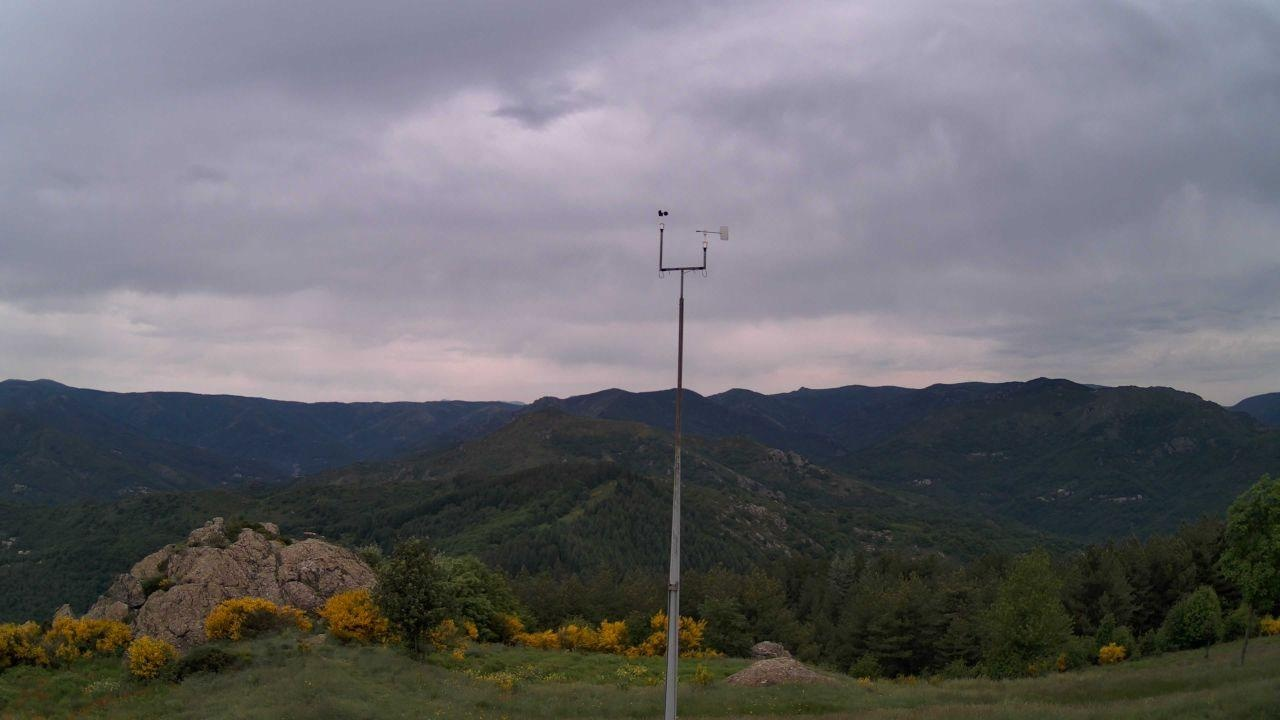
Fire: no
Smoke: yes